Empress Myeongseong

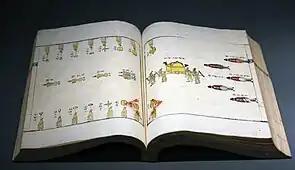
Book of funeral protocols for the 1897 cortege and procession. This is on display at the National Palace Museum in Seoul.

Under this external economic pressure, Korean peasants decided to protest, then rebel. The Donghak Peasant Revolution, that lasted from January 1894 to 25 December 1895, presented the queen consort with an extremely dangerous situation. Its causes are complex, being religious, nationalistic and economic. The queen consort was assassinated in October 1895 before this matter was resolved. During 1894, much of Southern Korea was in a state of open peasant revolt which the government could not control. The Chinese were requested by Korea to send troops to restore order, which they did, hoping to establish a fully committed pro-Chinese policy at court. The Japanese government unilaterally sent troops to Korea, abducting the now pro-Chinese Daewongun and effecting a violent coup at the palace resulting in a pro-reform, pro-Japanese government. By this time the peasants had largely withdrawn and neither Japanese nor Chinese troops were required for any Korean purpose. Each side refused to return troops to their country of origin until the other did so first. Thus arose the First Sino-Japanese War (January 1894-25 December 1895) in which the Japanese were the decisive victors.